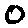
Label: 0